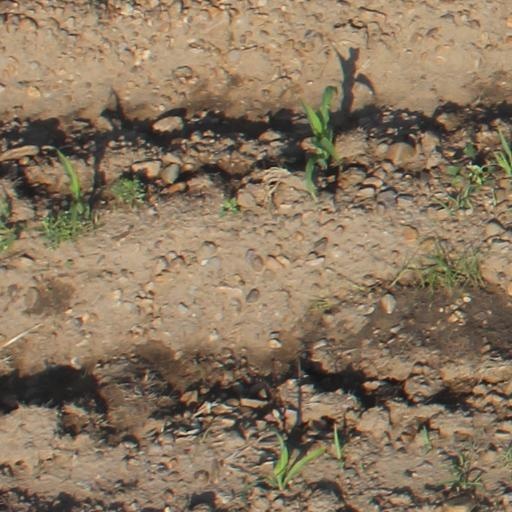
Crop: maize; corn